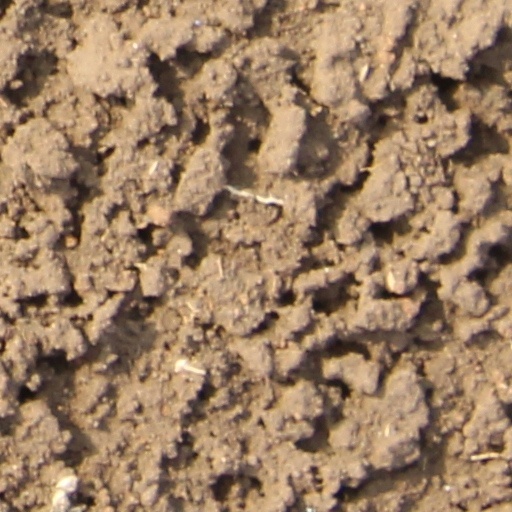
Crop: wheat